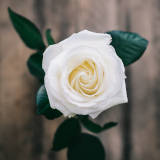
Waste category: glass